Simians (Chinese poetry)

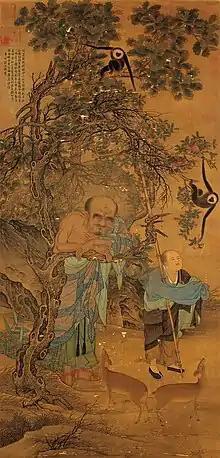
Buddhist advanced adept Luohan (sometimes transcribed "lohan") with gibbons in background. Painting by Liu Songnian, Southern Song dynasty.

The sounds of gibbons, especially at night are often used to contrast uncontrolled wilderness with ordered, human-civilized areas. Wang Wei refers to this (using the character 猿, ["yuán"], for "gibbon"), in a poem describing his Lantian (藍田/蓝田, literally, Indigo Field) home to an imperial inspector in charge of royal acquisitions of parks and forests who had traveled out to Lantian, "Composed in reply to Secretary So of the Board of Concern who passed by the villa at Indigo Field but did not stay" (Stimson, 39). This is remarkable for a couple of reasons. For one, this poem deprecates (though in the tradition of polite Chinese humility) the quality of Wang's Lantian estate, describing it in this poem as a "poor dwelling", located so far from civilization that it is characterized by the occasional fire from camping hunters, the occasional fishing boat frozen to the icy shore, sparsely sounding temple bells, and the sounds of gibbons howling in the night (and thus, obviously unsuitable for inclusion into the royal domains): this is in marked contrast to the playful exaggerations of Wang's and Pei Di's lavish descriptions of the same Lantian estate in the "Wangchuan ji" collection, in which the pair of poets depict Wang's country home as being replete with a royal hunting park for deer, a gold dust spring, and various other fabulous establishments (Wangchuan was a poetic term used for Wang's abode in Lantian). As John C. Ferguson puts it, if Wang Wei's home in Lantian was other than a relatively humble one, "he would have attracted the attention of the rapacious myrmidons of the court, and the place would have been confiscated" (Ferguson, 73). Not that the place was not congenial enough or lacking in sufficient natural beauty for the poet, devout Buddhist, nature lover, and landscape painter Wang Wei, who had in fact erected a Buddhist chapel in memory to his mother there, and certainly had a studio sufficient for his writing and painting needs and comfortable enough dwelling quarters. What Secretary So of the Board of Concern had to say of the matter is not recorded. Wang did continue to possess his retirement home, to read, write, paint, and to receive his invited guests there. The poem reaches its conclusion with the sparse sounds of a local temple bell; and, from somewhere out in the night, the sound of a gibbon.